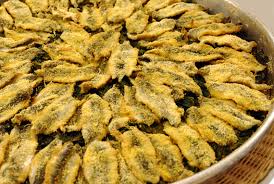
Yemek: hamsi